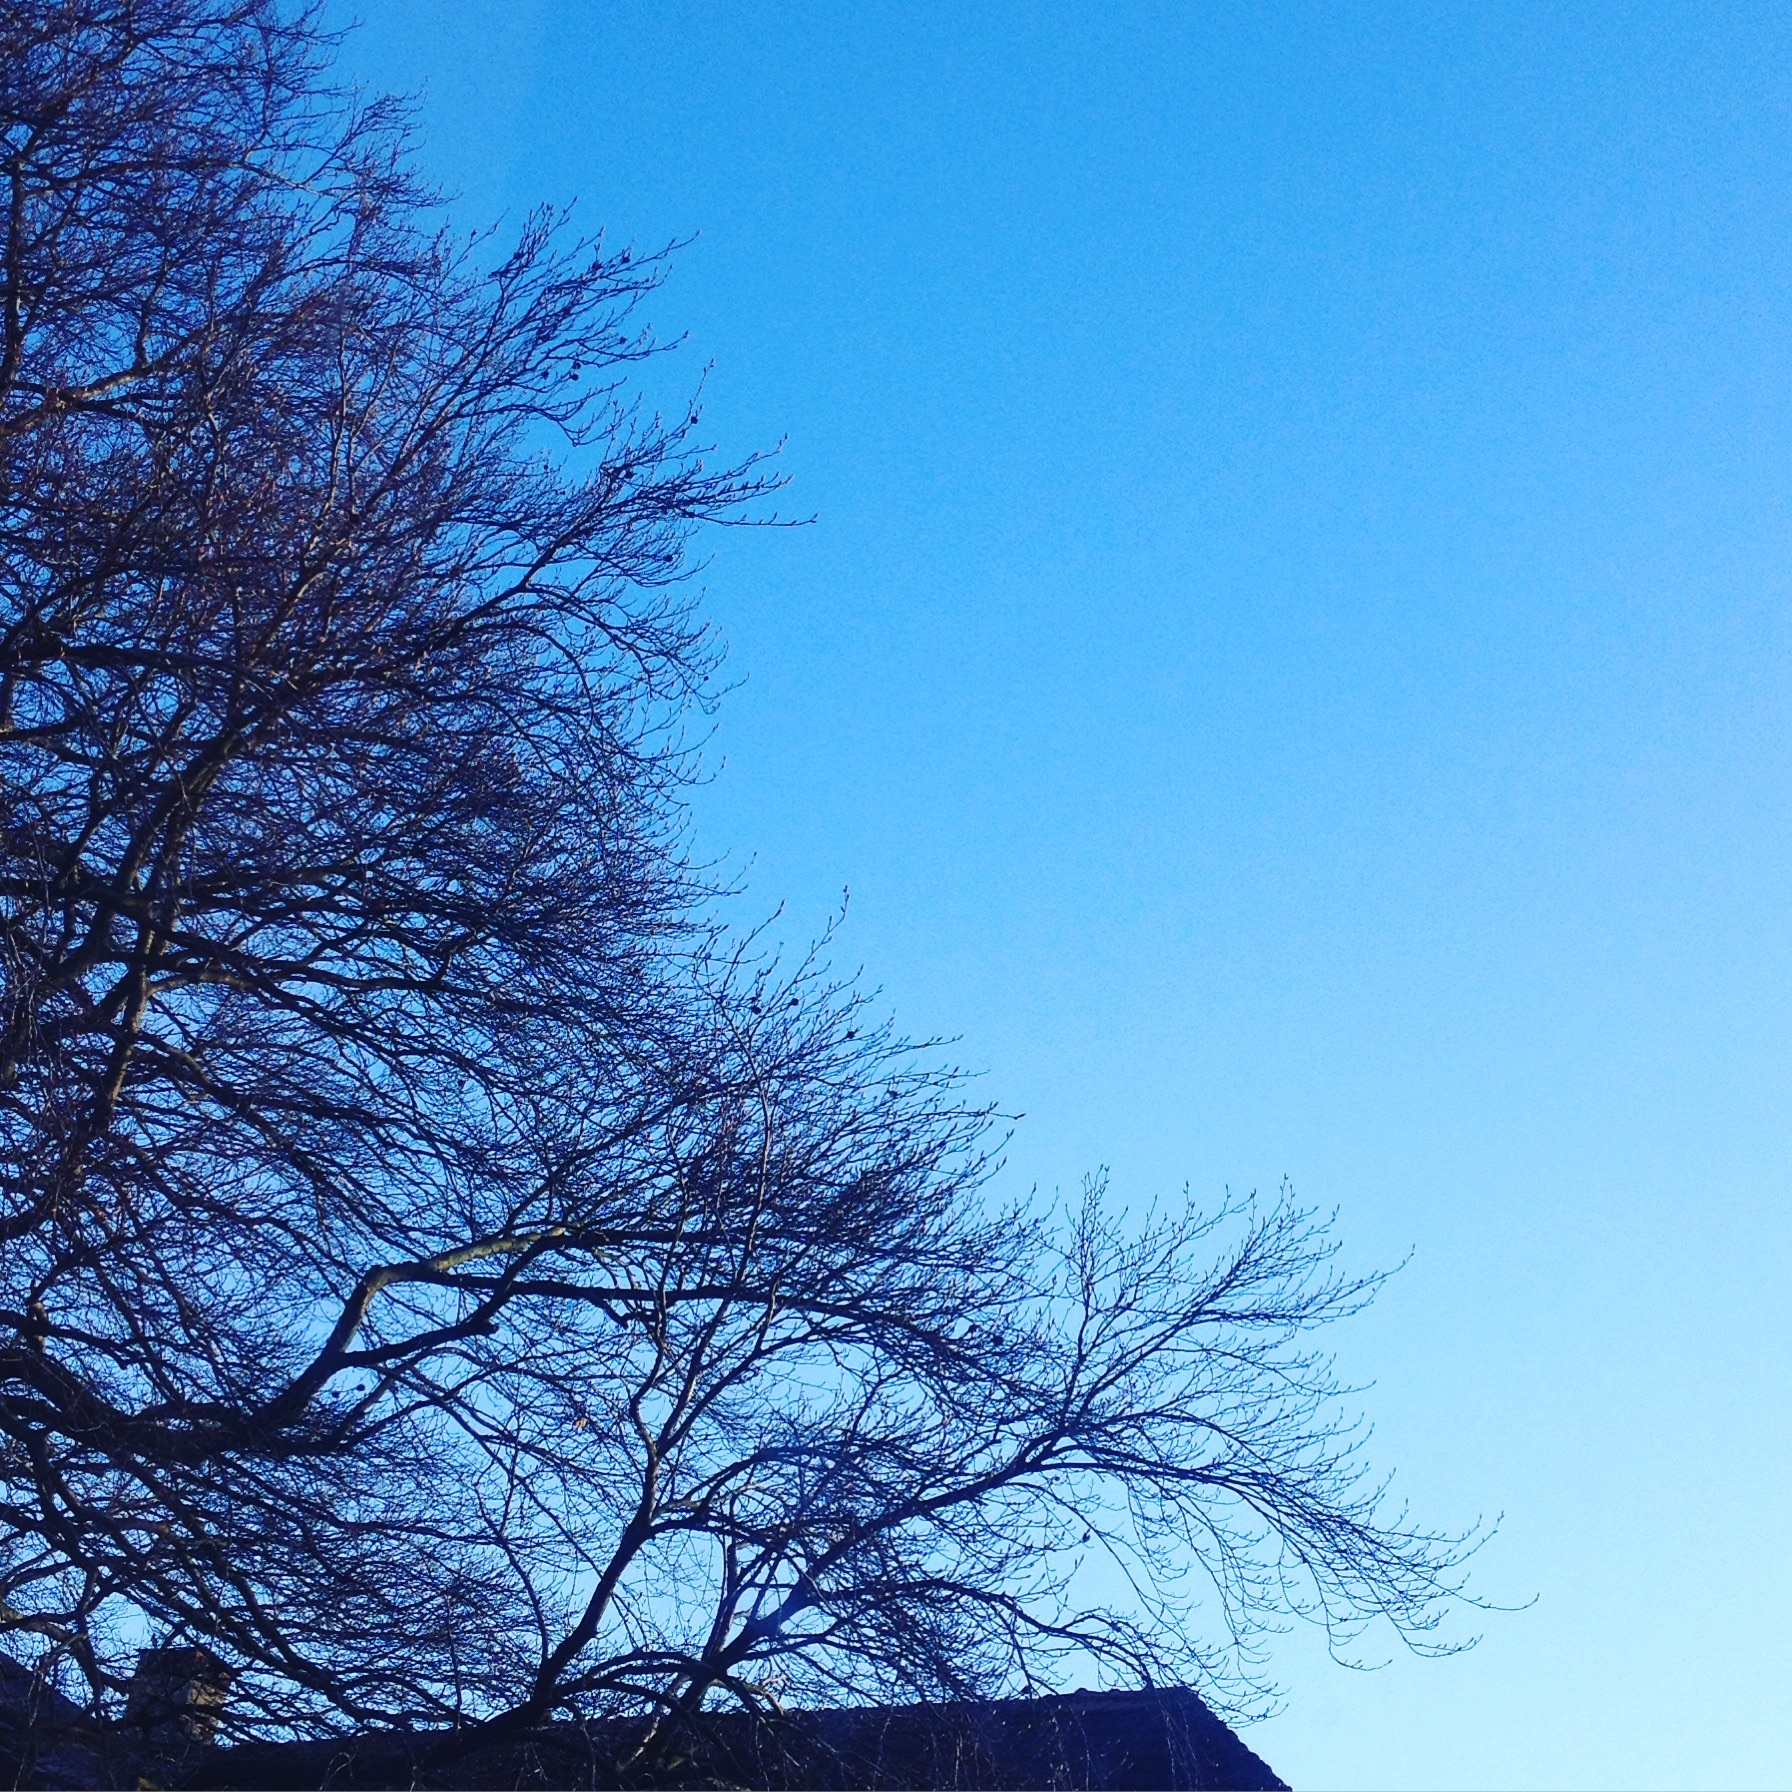
tree, branch, winter, cloud, plant, sky, sunlight, morning, wind, dawn, dusk, evening, blue, atmospheric phenomenon, woody plant